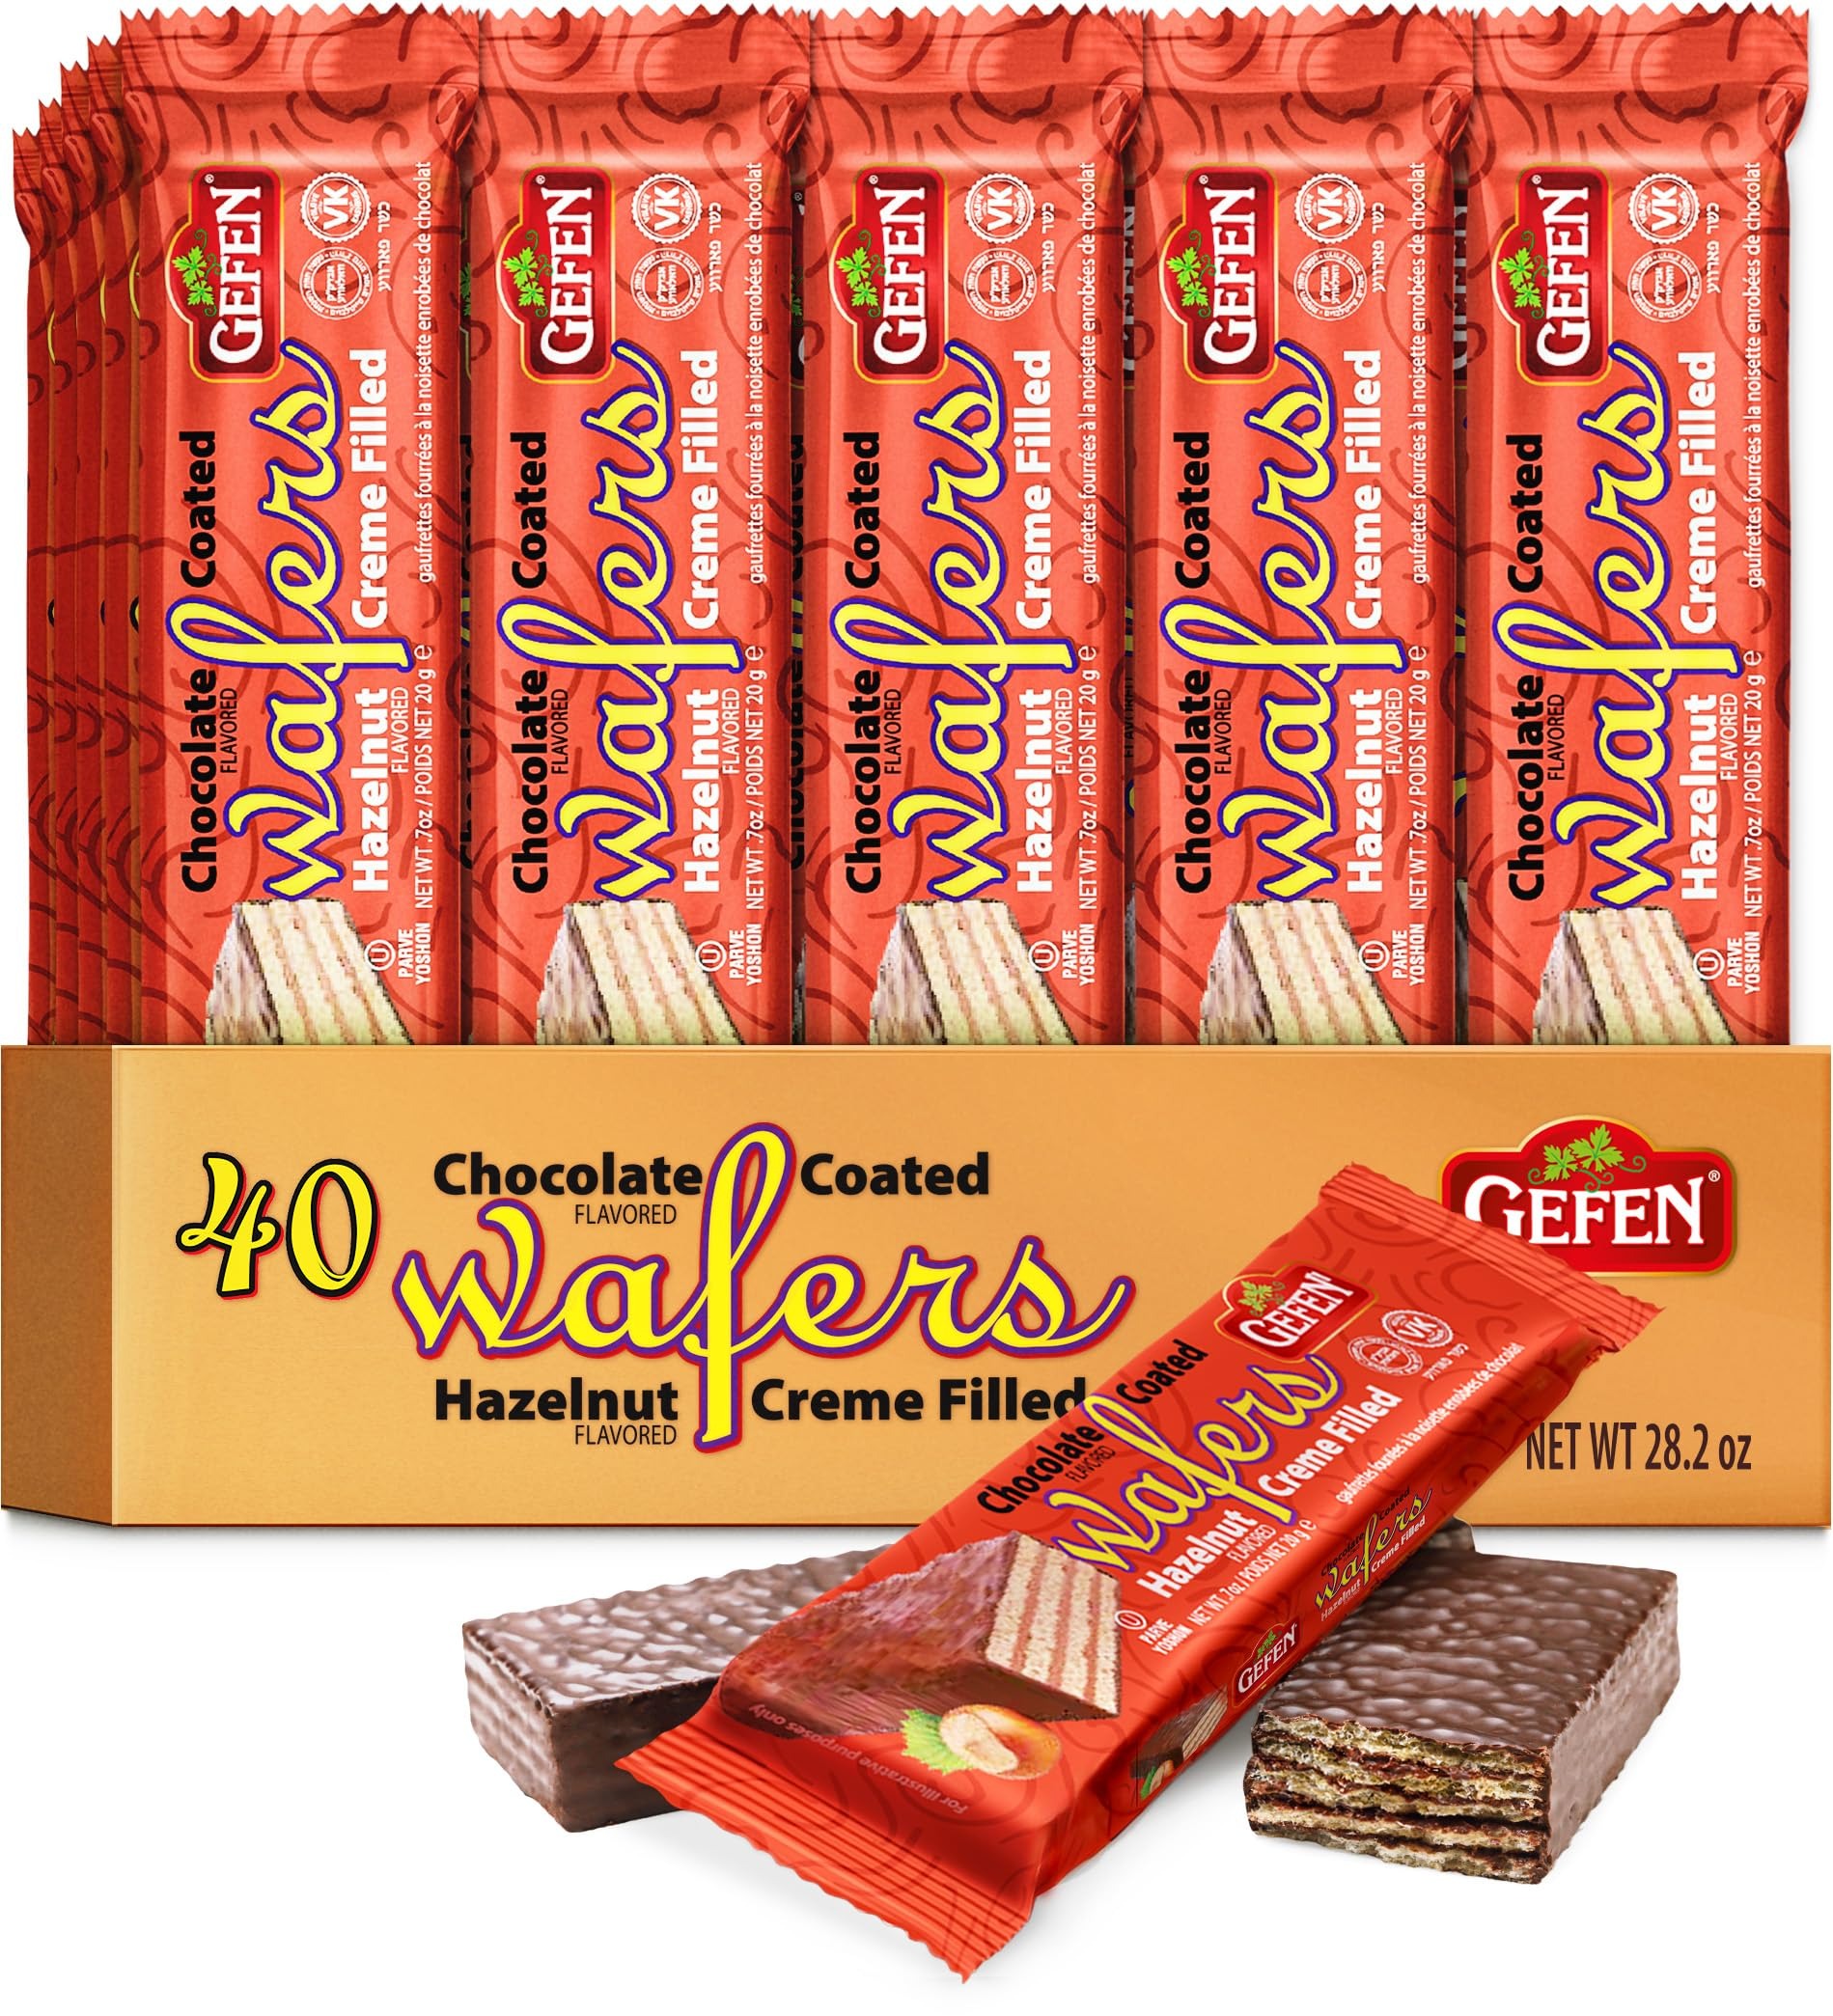
Item Name: Gefen (40 Pack) Individually Wrapped Dairy Free Chocolate Coated Wafers Filled with Delicious Hazelnut Flavored Cream | Kosher | Lunch Box Friendly
Bullet Point 1: DELICIOUS TREAT - Crispy Cream Filled Wafers Coated With Heavenly Chocolate
Bullet Point 2: GRAB & GO- Perfect Grab & Go Snack, Fits in a Lunch Box or Purse
Bullet Point 3: INDIVIDUALLY WRAPPED - Each Wafer is Individually Wrapped for Safety & To Maintain Freshness
Bullet Point 4: CERTIFIED - Certified Kosher For Year Round Use Excluding Passover
Bullet Point 5: BUYER BE AWARE- Kids (and Adults) Love it! So Please sure to have enough:)
Product Description: Gefen Wafers are a Classic Heavenly Snack & Treat. Perfect for on the go and for lunch boxes. Individually wrapped for safety and to maintain freshness.
Value: 28.8
Unit: Ounce

Price: 12.79